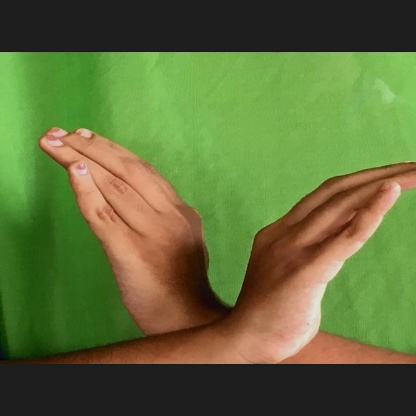
Mudra: Nagabandha